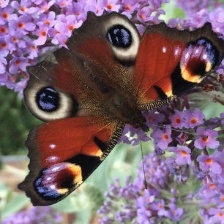
Species: PEACOCK
Butterfly family (ImageNet category): admiral